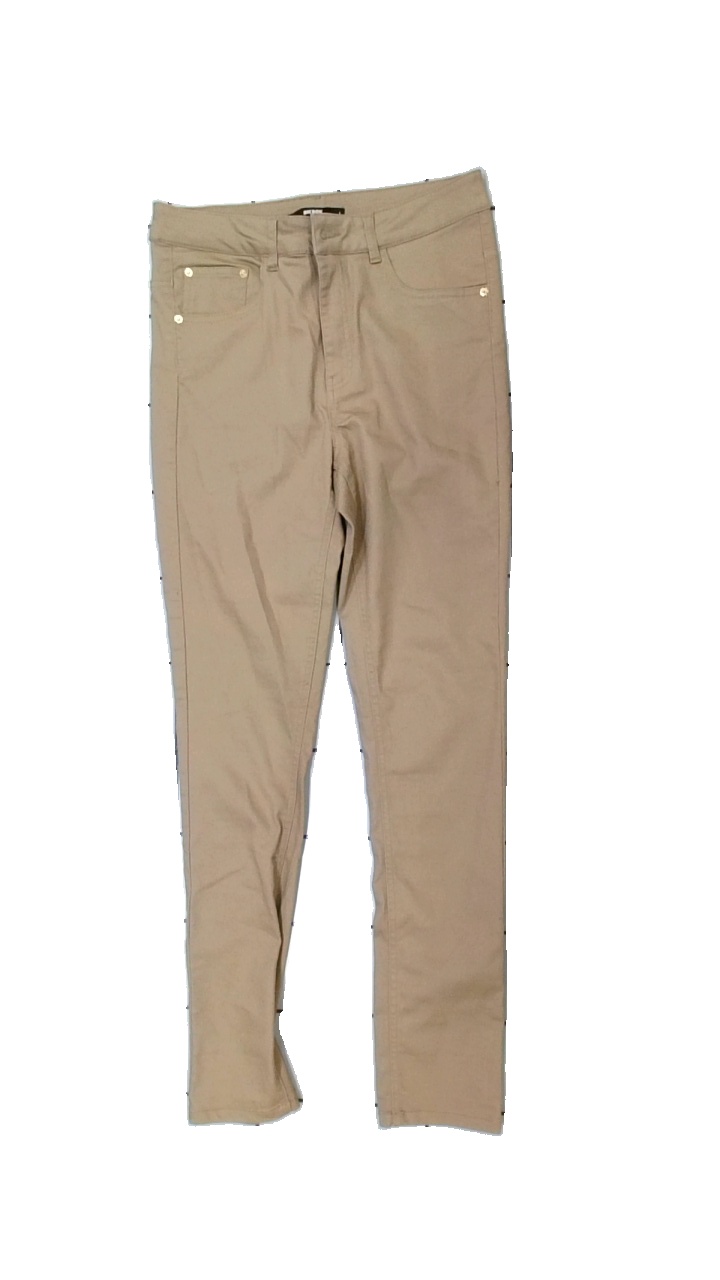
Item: Jeans (Ladies)
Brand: Bikbok
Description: bruna jeans
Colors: Brown
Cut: Regular
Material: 77% cotton 23% polyester
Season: All
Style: Denim
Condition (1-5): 5
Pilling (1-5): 5
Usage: Reuse
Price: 100-150